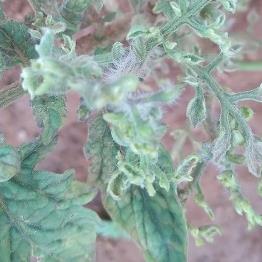
Crop: Tomato
Condition: virosis-d